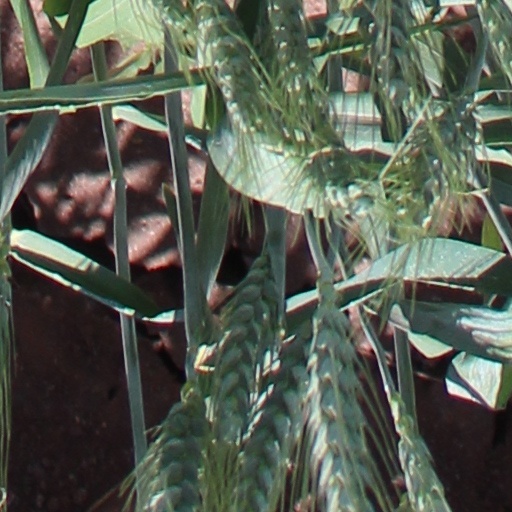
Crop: wheat